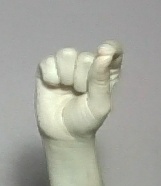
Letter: fa